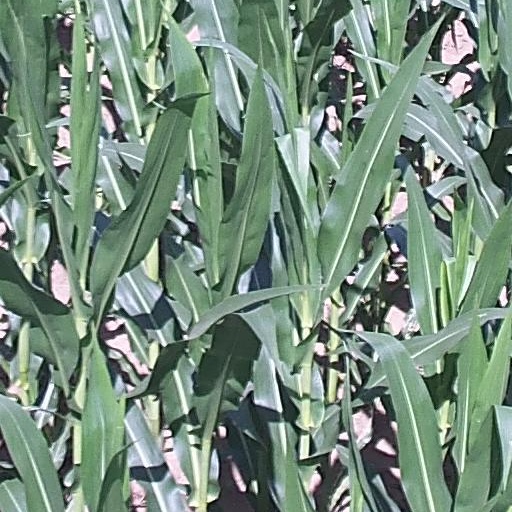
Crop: maize; corn